Datong

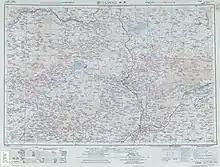
Map including Datong (labeled as TA-T'UNG (walled)) (AMS, 1963)

The Yungang Grottoes are a collection of shallow caves located west of Datong. There are over 50,000 carved images and statues of Buddhas and bodhisattvas within these grottoes, ranging from 4 centimeters to 7 meters tall. Most of these icons are around 1500 years old.